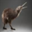
Label: bird